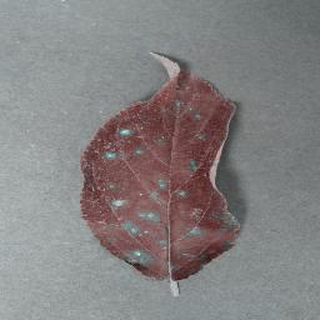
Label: apple_cedar_apple_rust